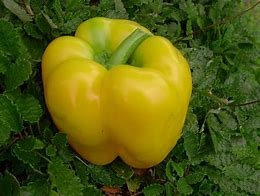
Label: capsicum